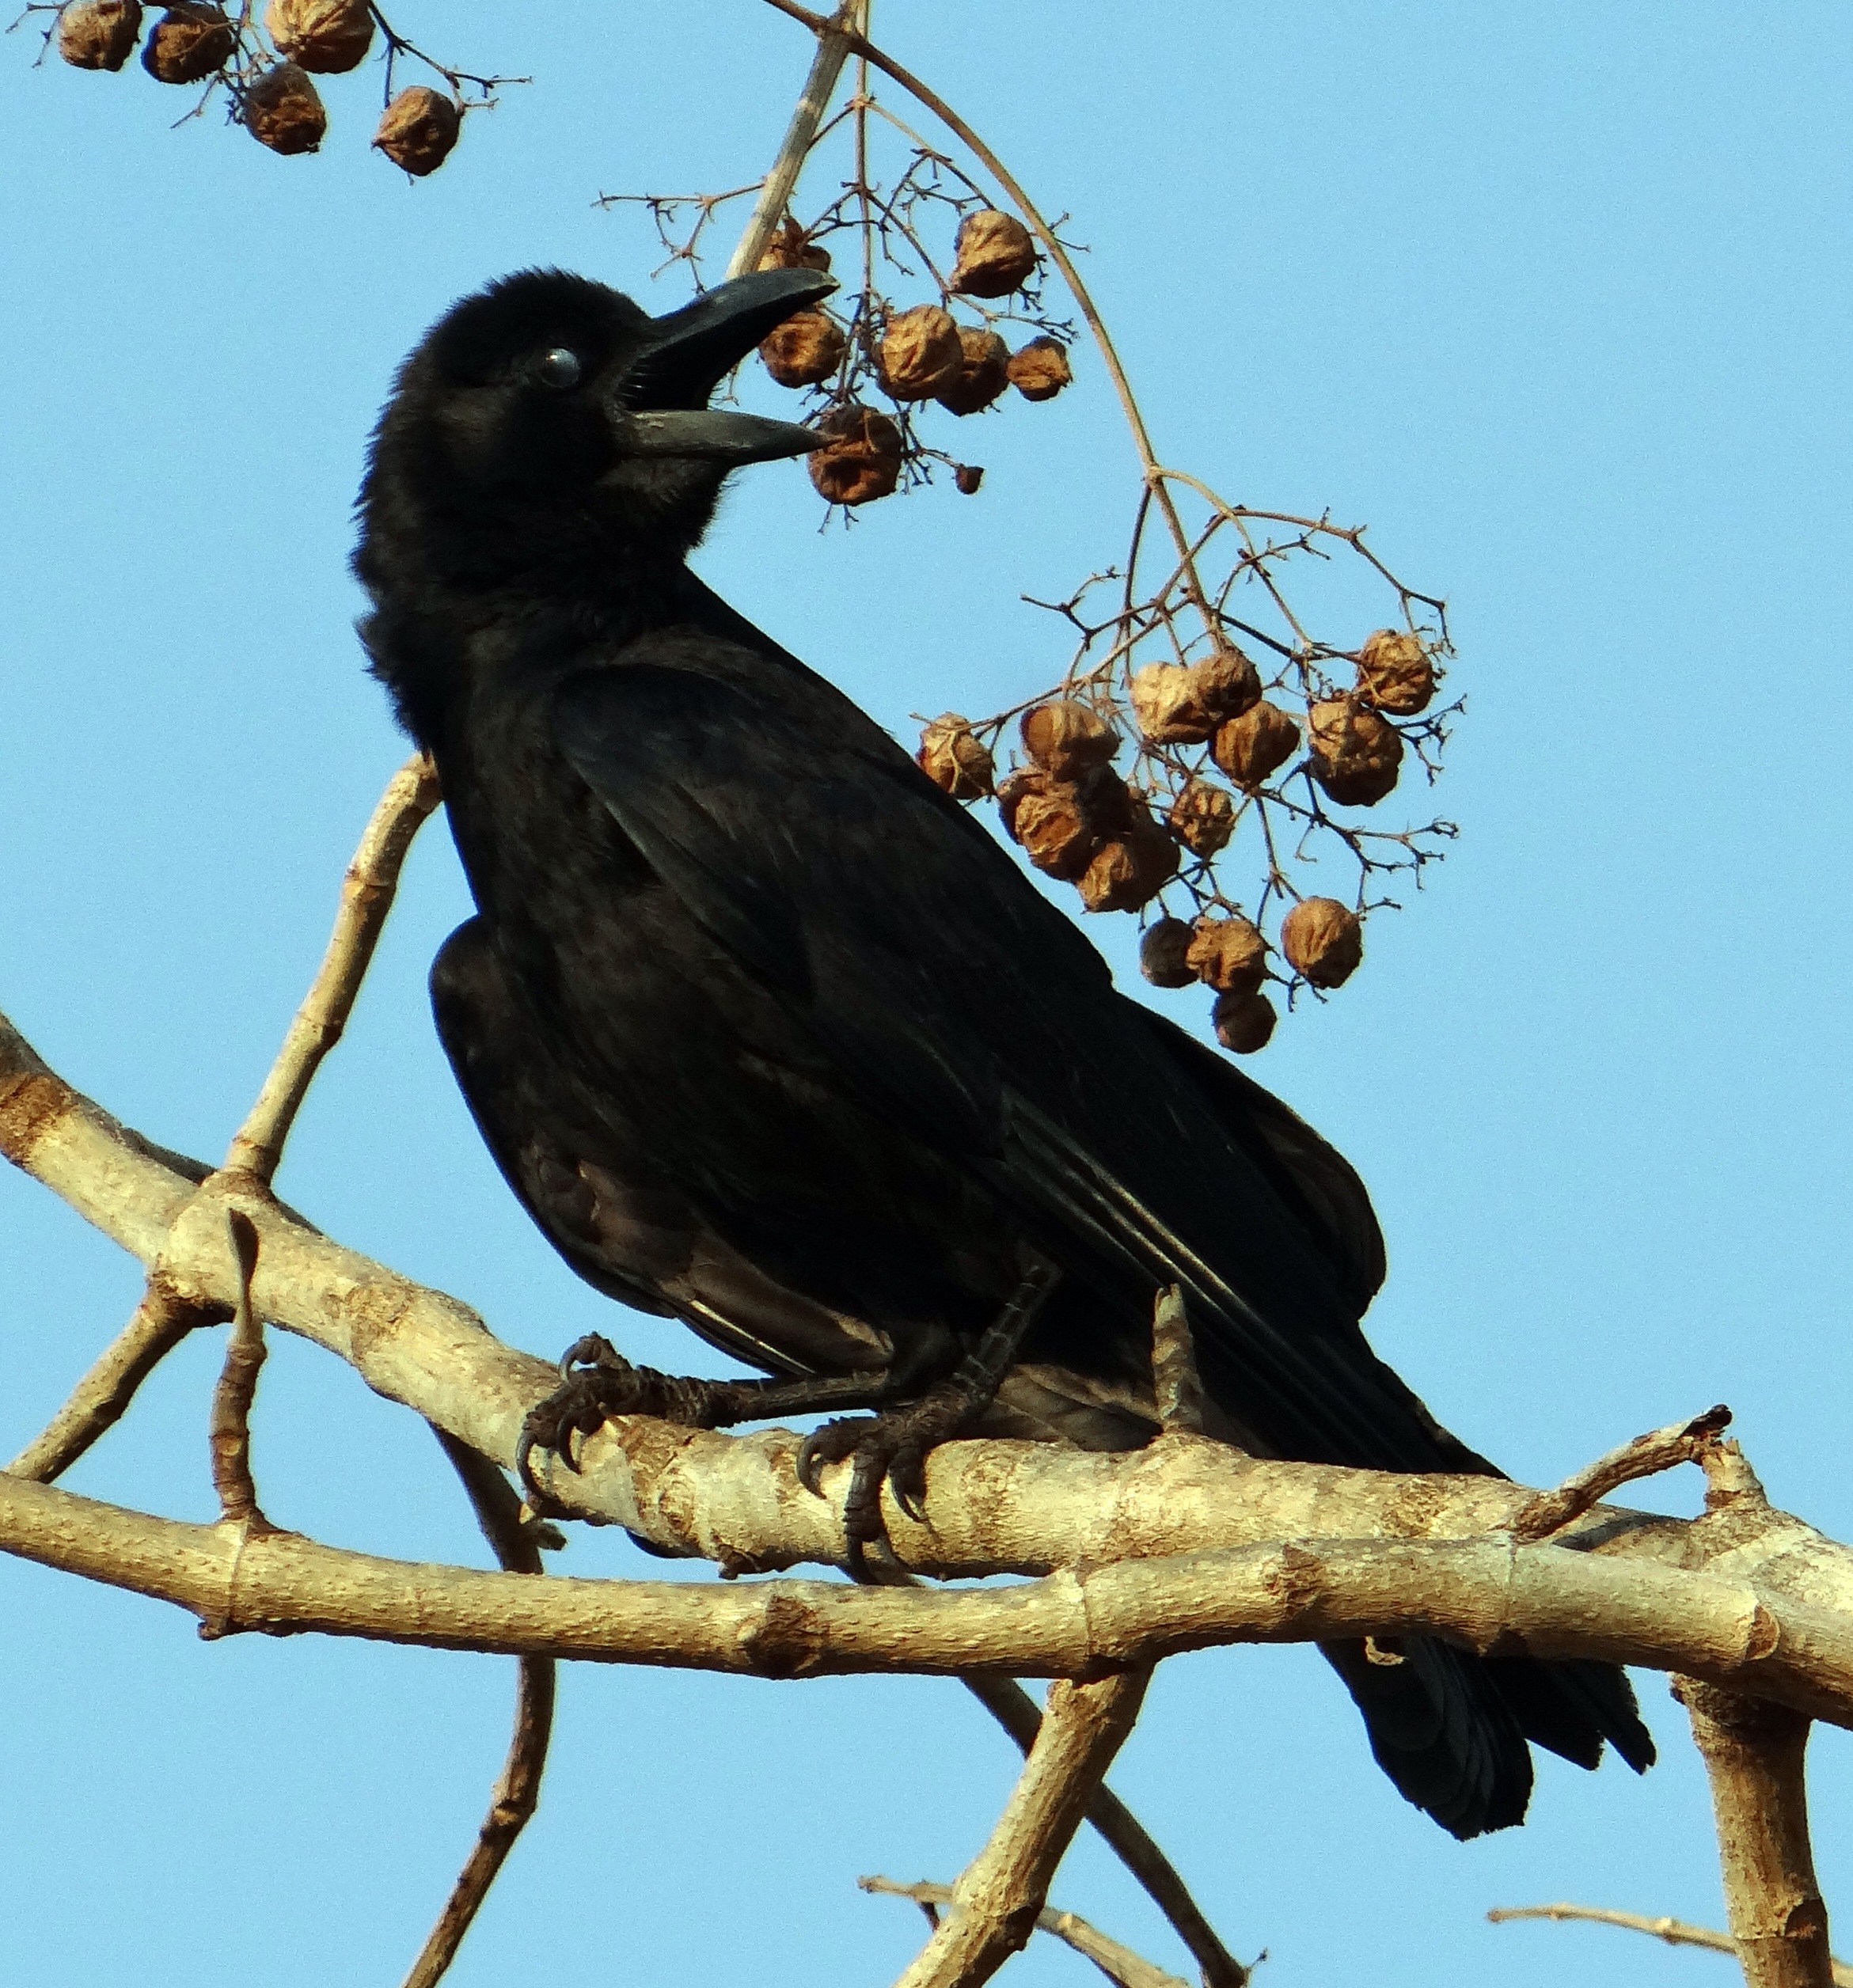
branch, bird, flower, wildlife, fauna, crow, vertebrate, india, karnataka, perching bird, indian jungle crow, corvus macrorhynchos, large billed crow, jungle crow, eyelid shut